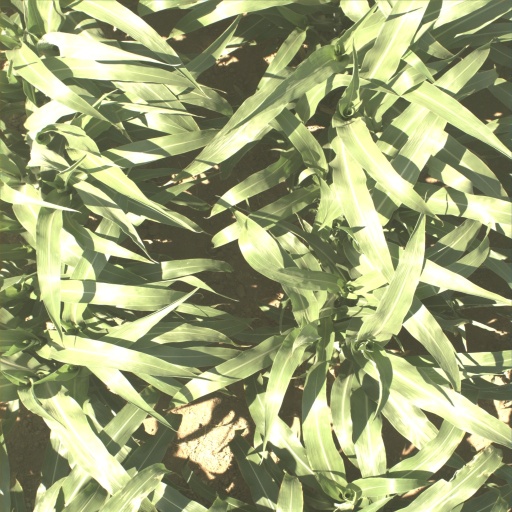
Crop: sorghum